Hawassa

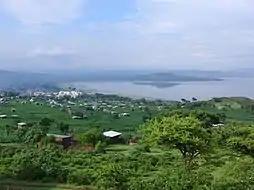

The Hawassa Industrial Park (HIP) is an eco-industrial park situated on the outskirts of the city. It was established on 13 July 2016 and inaugurated by Prime Minister Hailemariam Desalegn. Focusing on apparel and fabric production, the government-backed initiative initially covered 130 hectares, offering the possibility to expand up to a total of 400 hectares. The park features a zero liquid discharge (ZLD) facility, enabling companies to meet stringent environmental standards required by international markets.